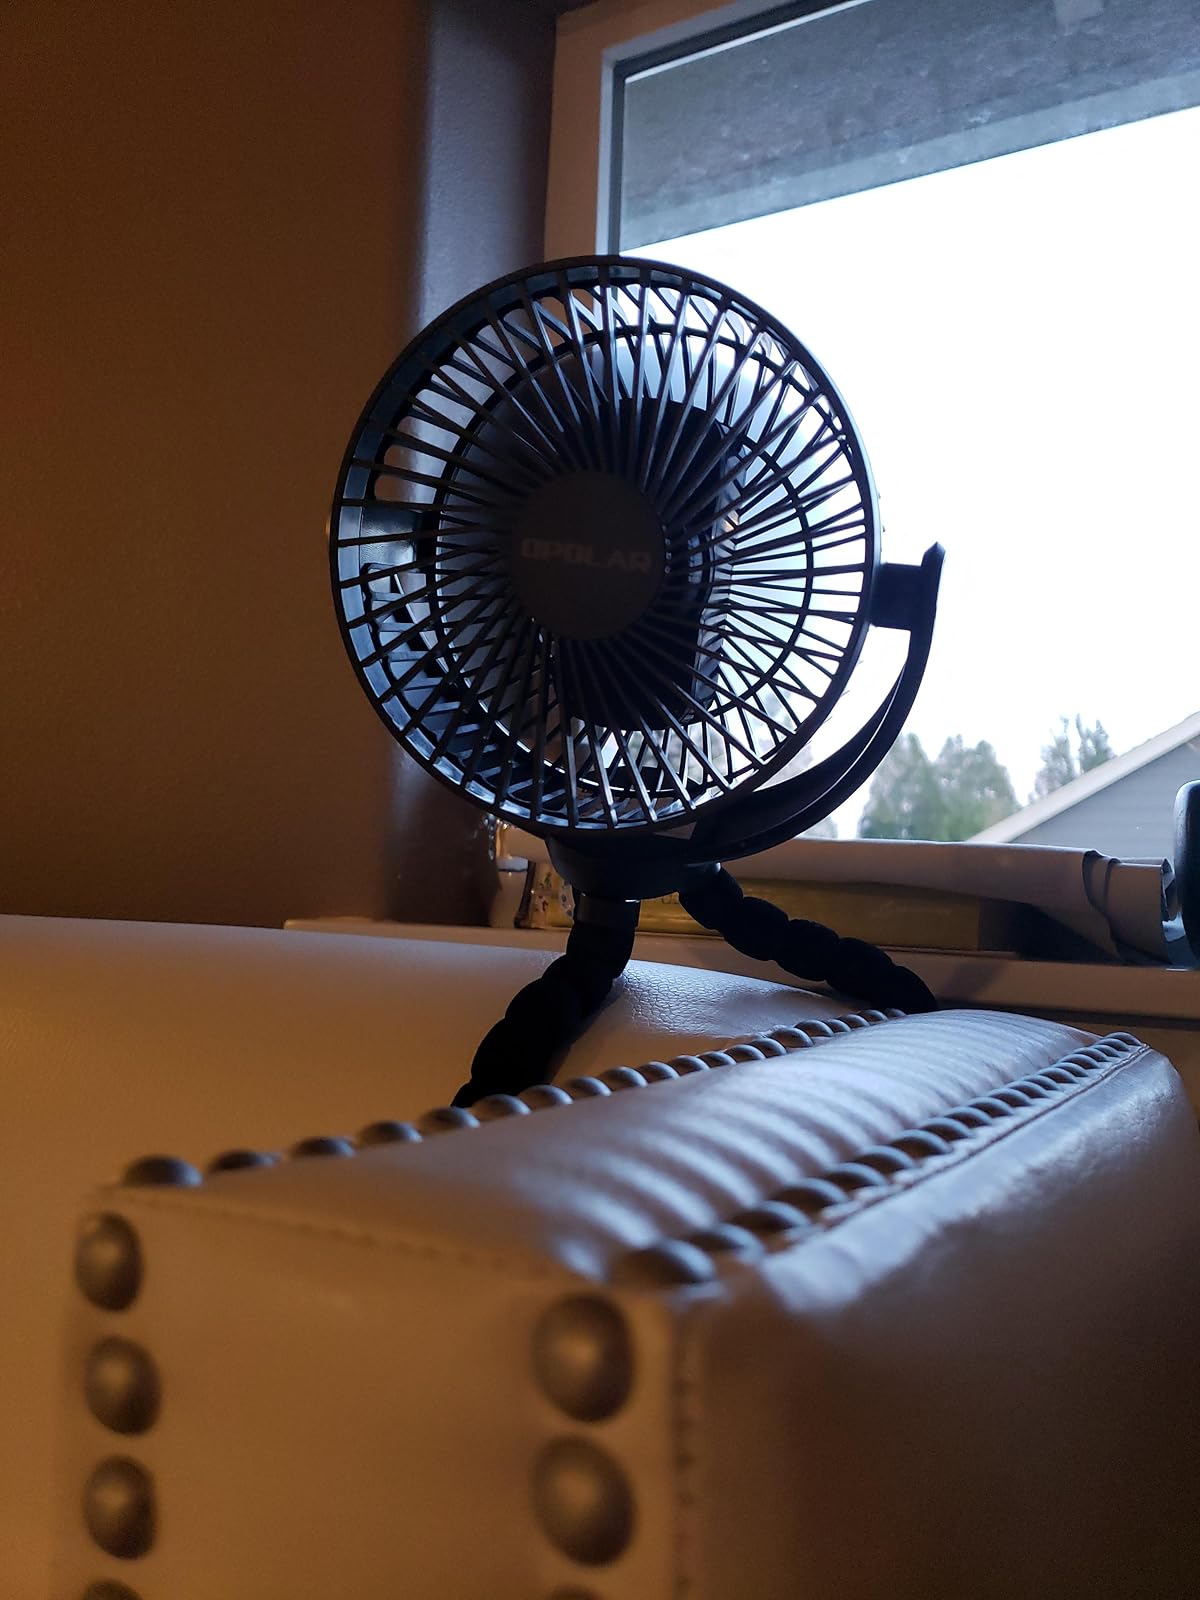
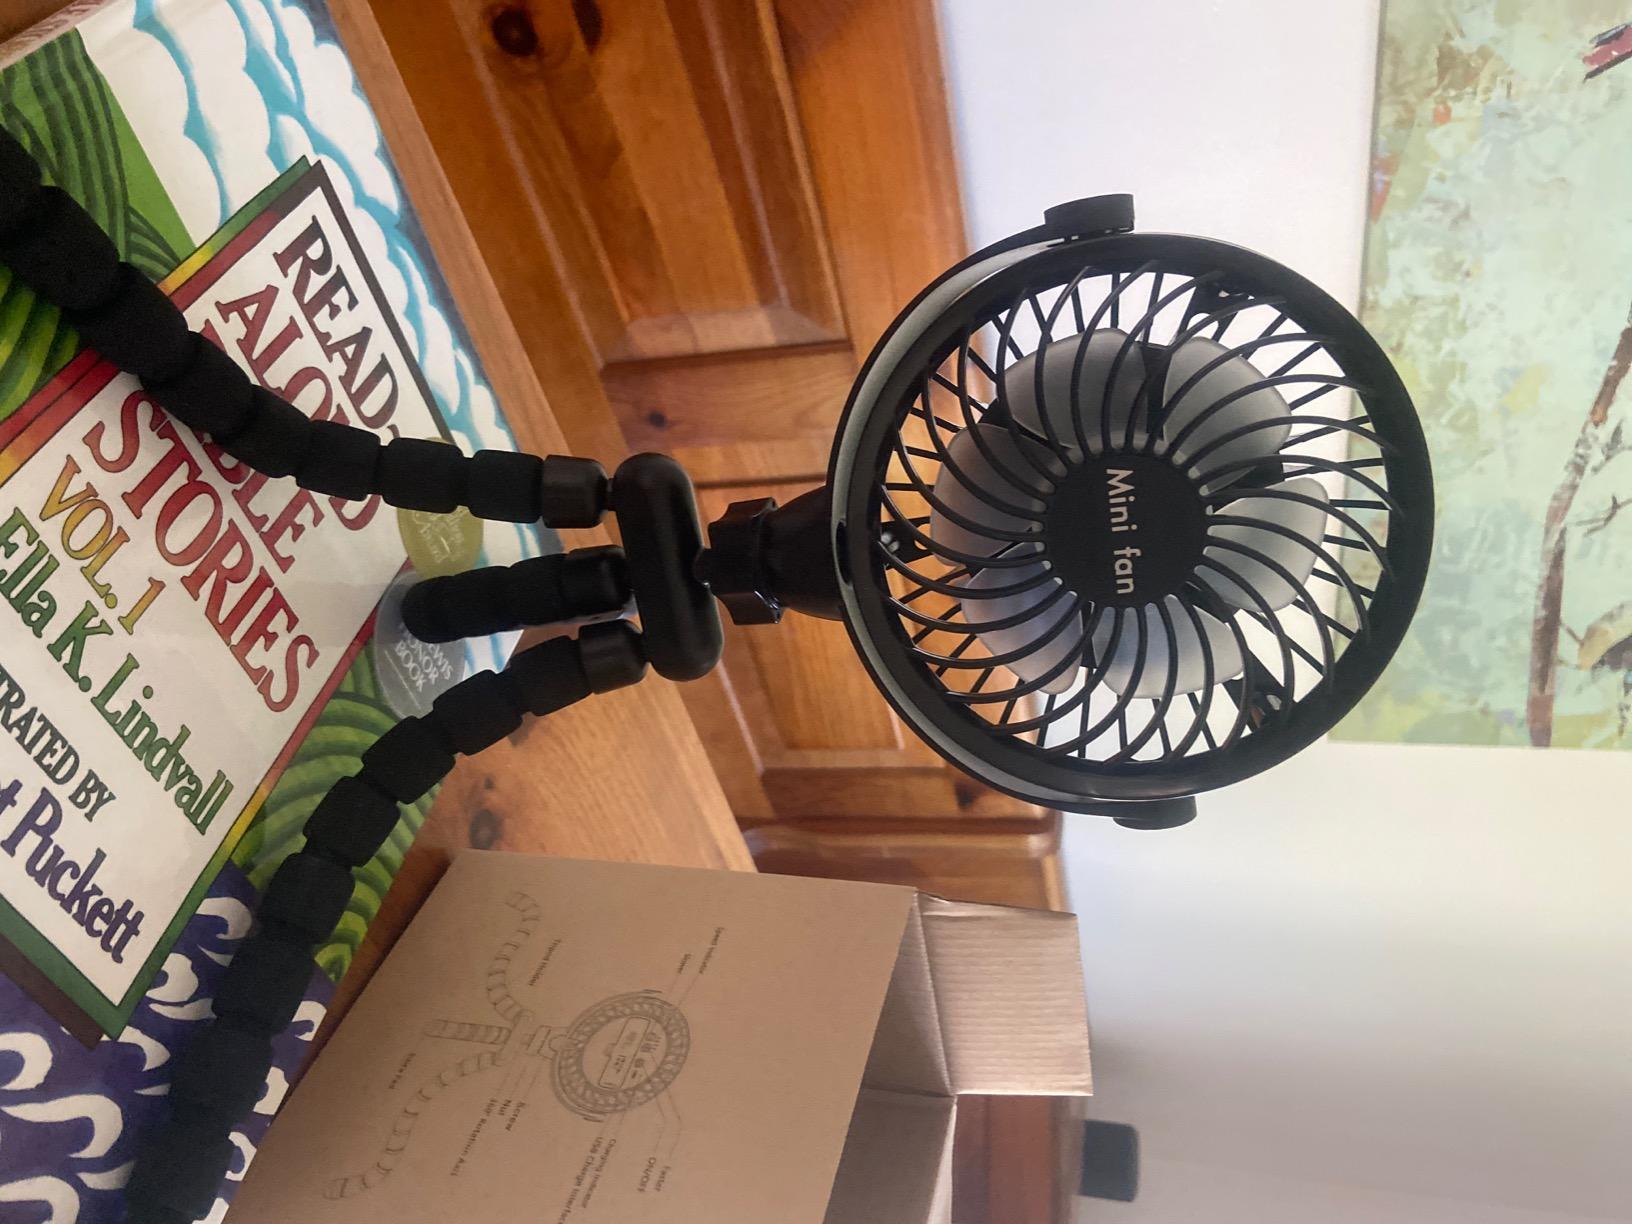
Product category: fan
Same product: no